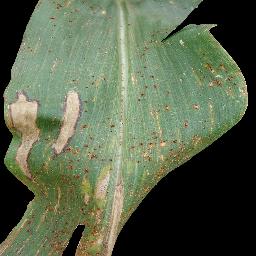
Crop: corn
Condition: (maize)_common_rust